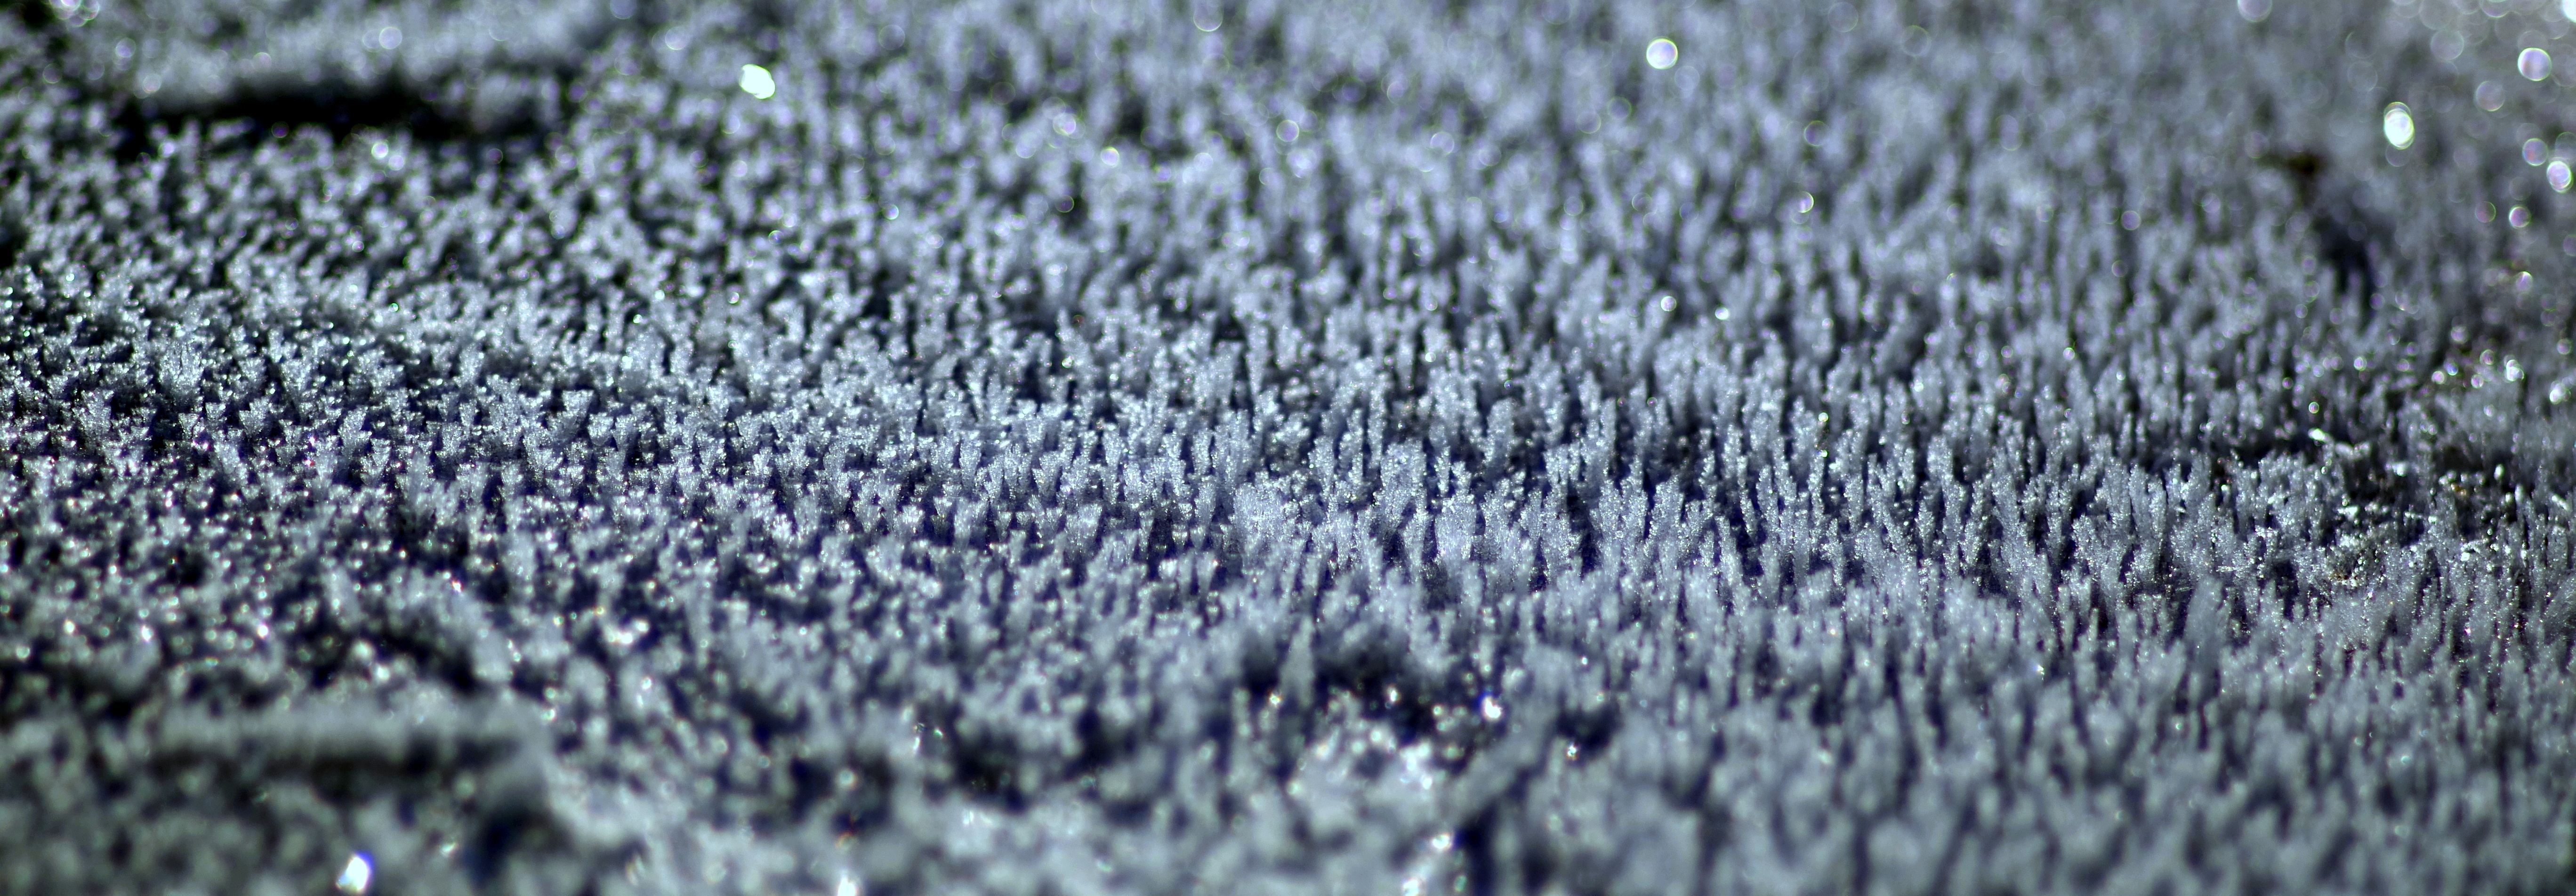
nature, grass, branch, snow, cold, winter, black and white, plant, field, morning, texture, leaf, flower, frost, ice, weather, soil, freeze, frozen, monochrome, season, close up, sunny, thaw, frosty, the sun, freezing, macro photography, hard rime, monochrome photography, not cold, ground frost, grass family